Disaster Transport

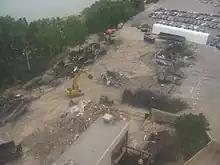
Demolition of Disaster Transport

After Matt Ouimet replaced Richard Kinzel as the CEO of Cedar Fair in 2012, he decided that Disaster Transport could no longer be salvaged. The ride was becoming an outdated attraction, as well as an eyesore. On July 13, 2012, Cedar Point announced that Disaster Transport would close on July 29, 2012. It was the second roller coaster at Cedar Point to close in 2012. A charity auction was held for the final riders, benefiting the Give Kids the World charity foundation. The last ride was given at 11:53 PM on July 29, with the lights turned on.